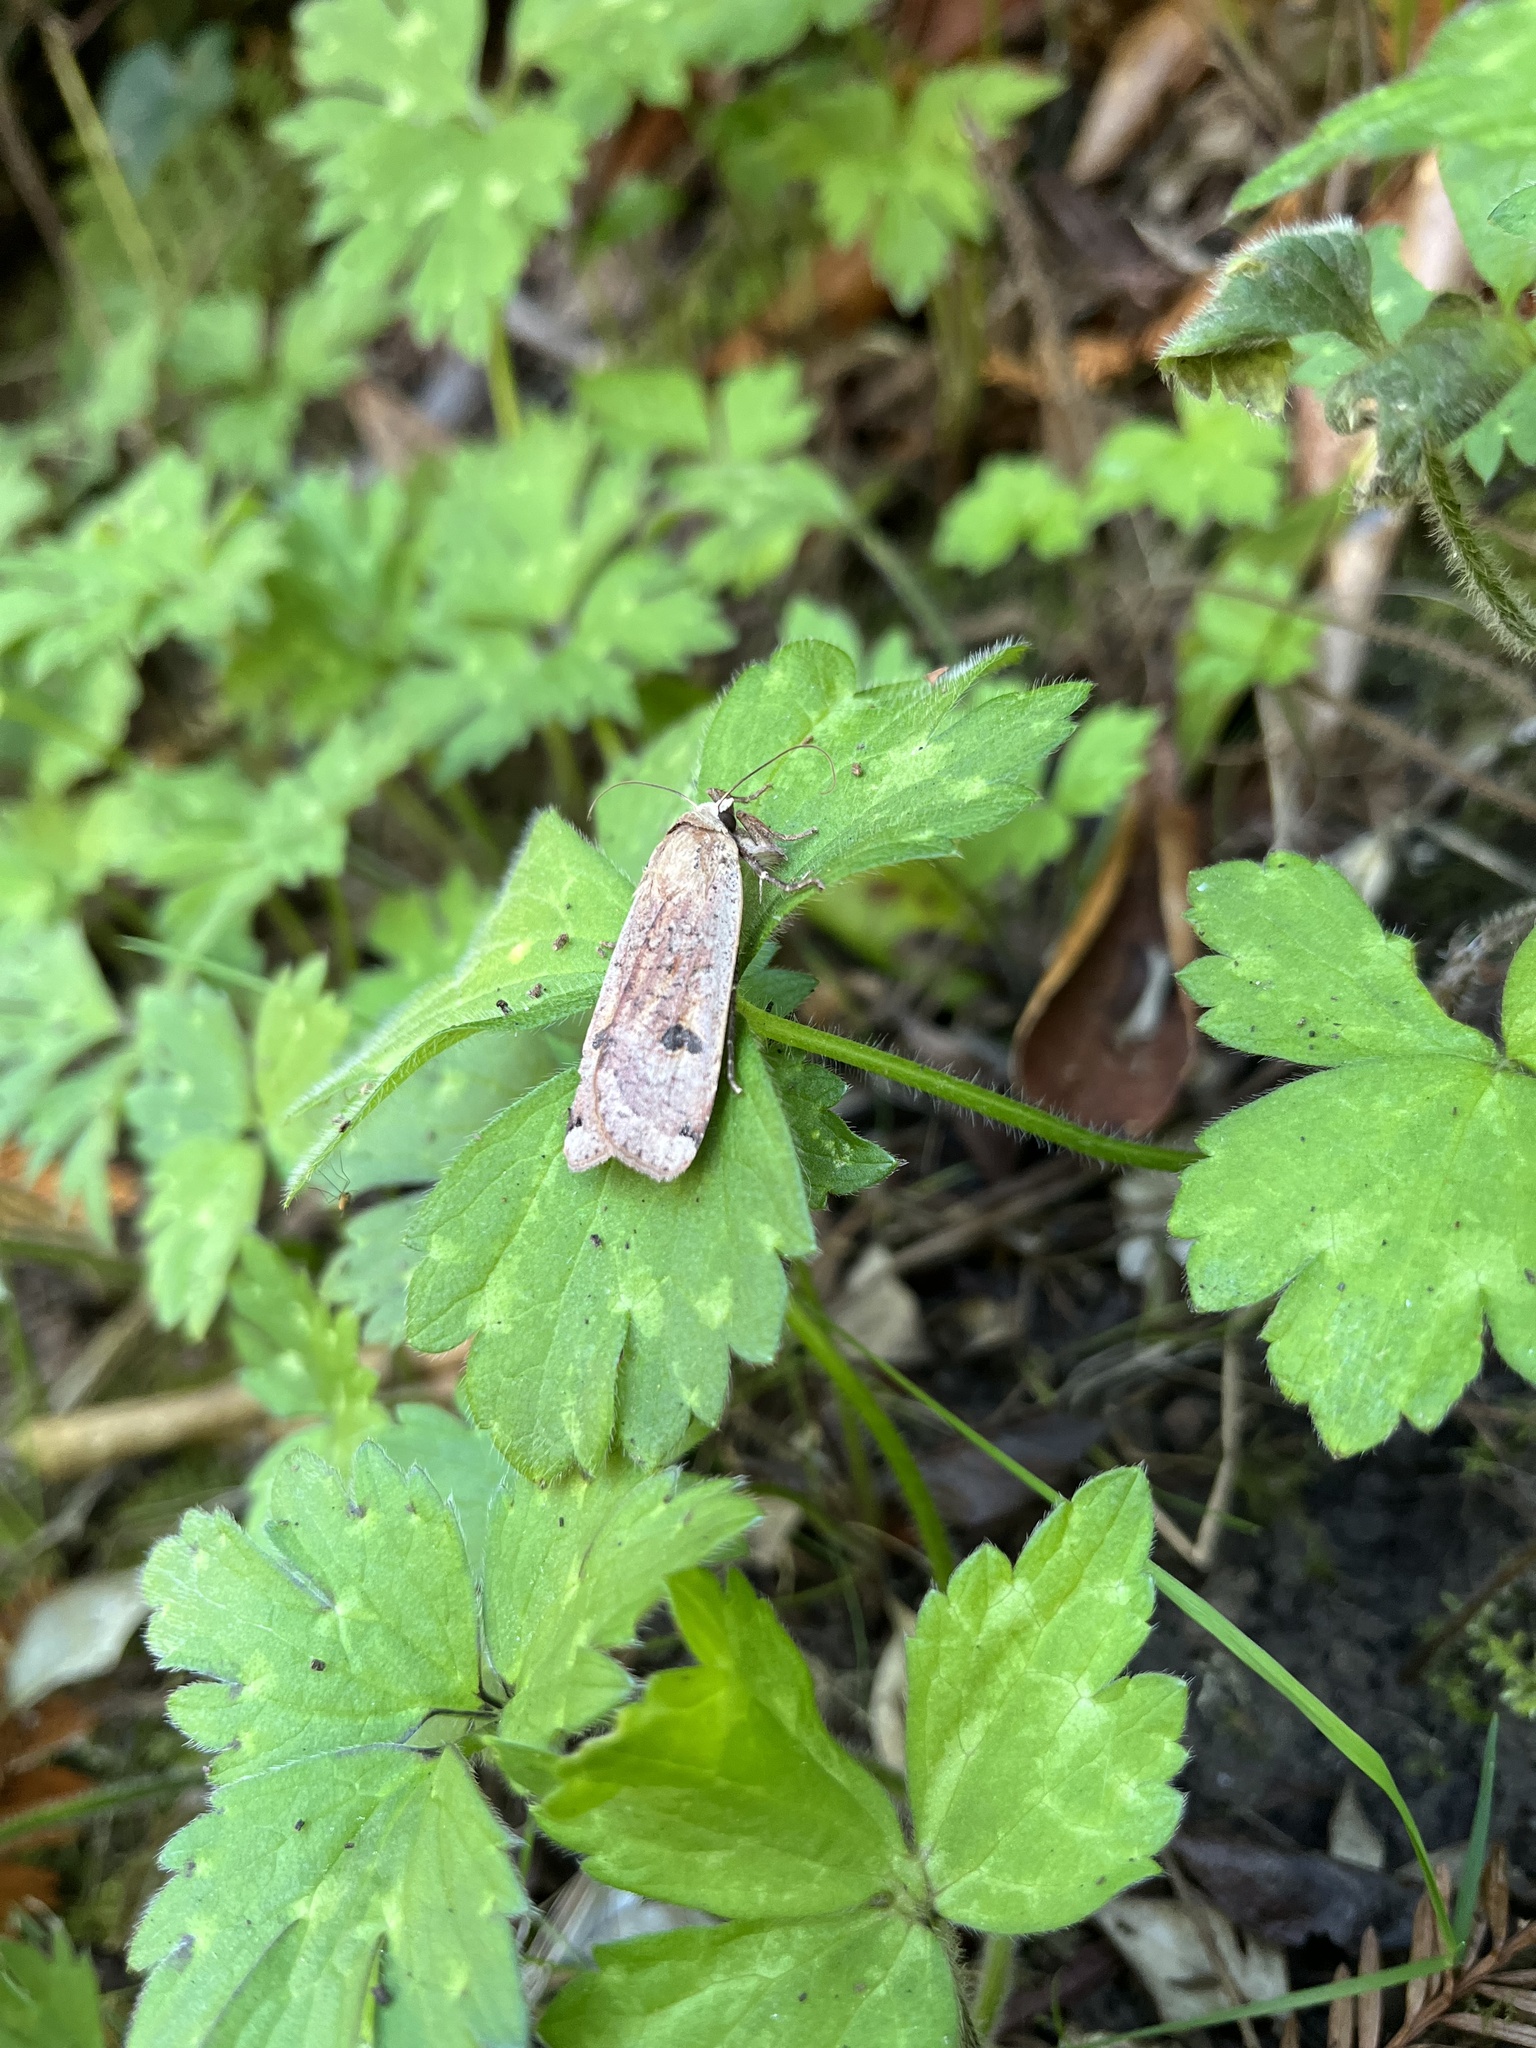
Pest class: cutworms